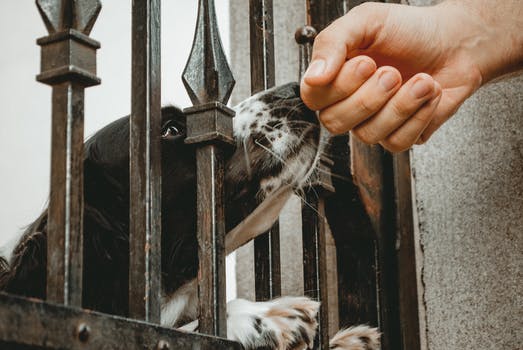
Label: No Watermark